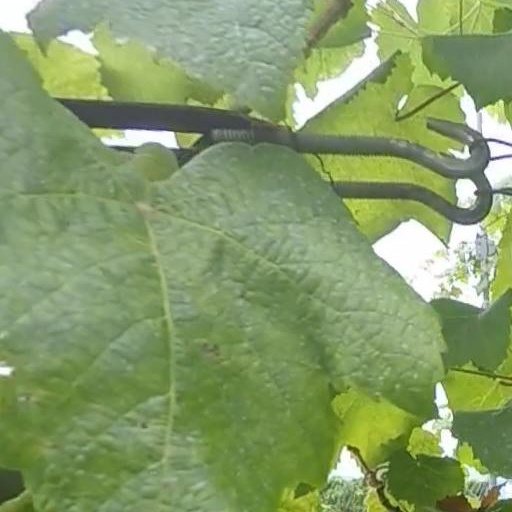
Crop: grape